Narcissus (plant)

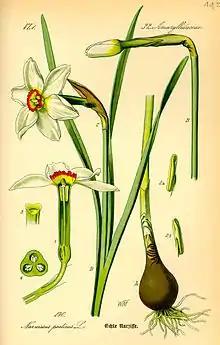
"N. poeticus". Thomé: "Flora von Deutschland, Österreich und der Schweiz" (1885) 1. Longitudinal section, 2. Anthers, 3. Stigma, 4. Cross section of ovary

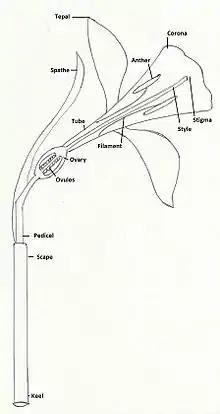

From centre outwards: Trilocular ovary, 6 stamens, corona, perianth